Cogliostro

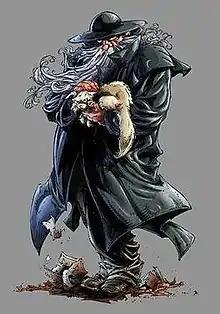

Cogliostro, also simply Cog, is a character appearing in Todd McFarlane's "Spawn" comic book series published by Image Comics. Cogliostro was created in 1993 by author Neil Gaiman and artist Todd McFarlane and introduced in "Spawn" issue #9. Originally depicted as a supporting character, he becomes an antagonist as the series progresses, eventually becoming the supervillain Sinn and the third main antagonist of the series.